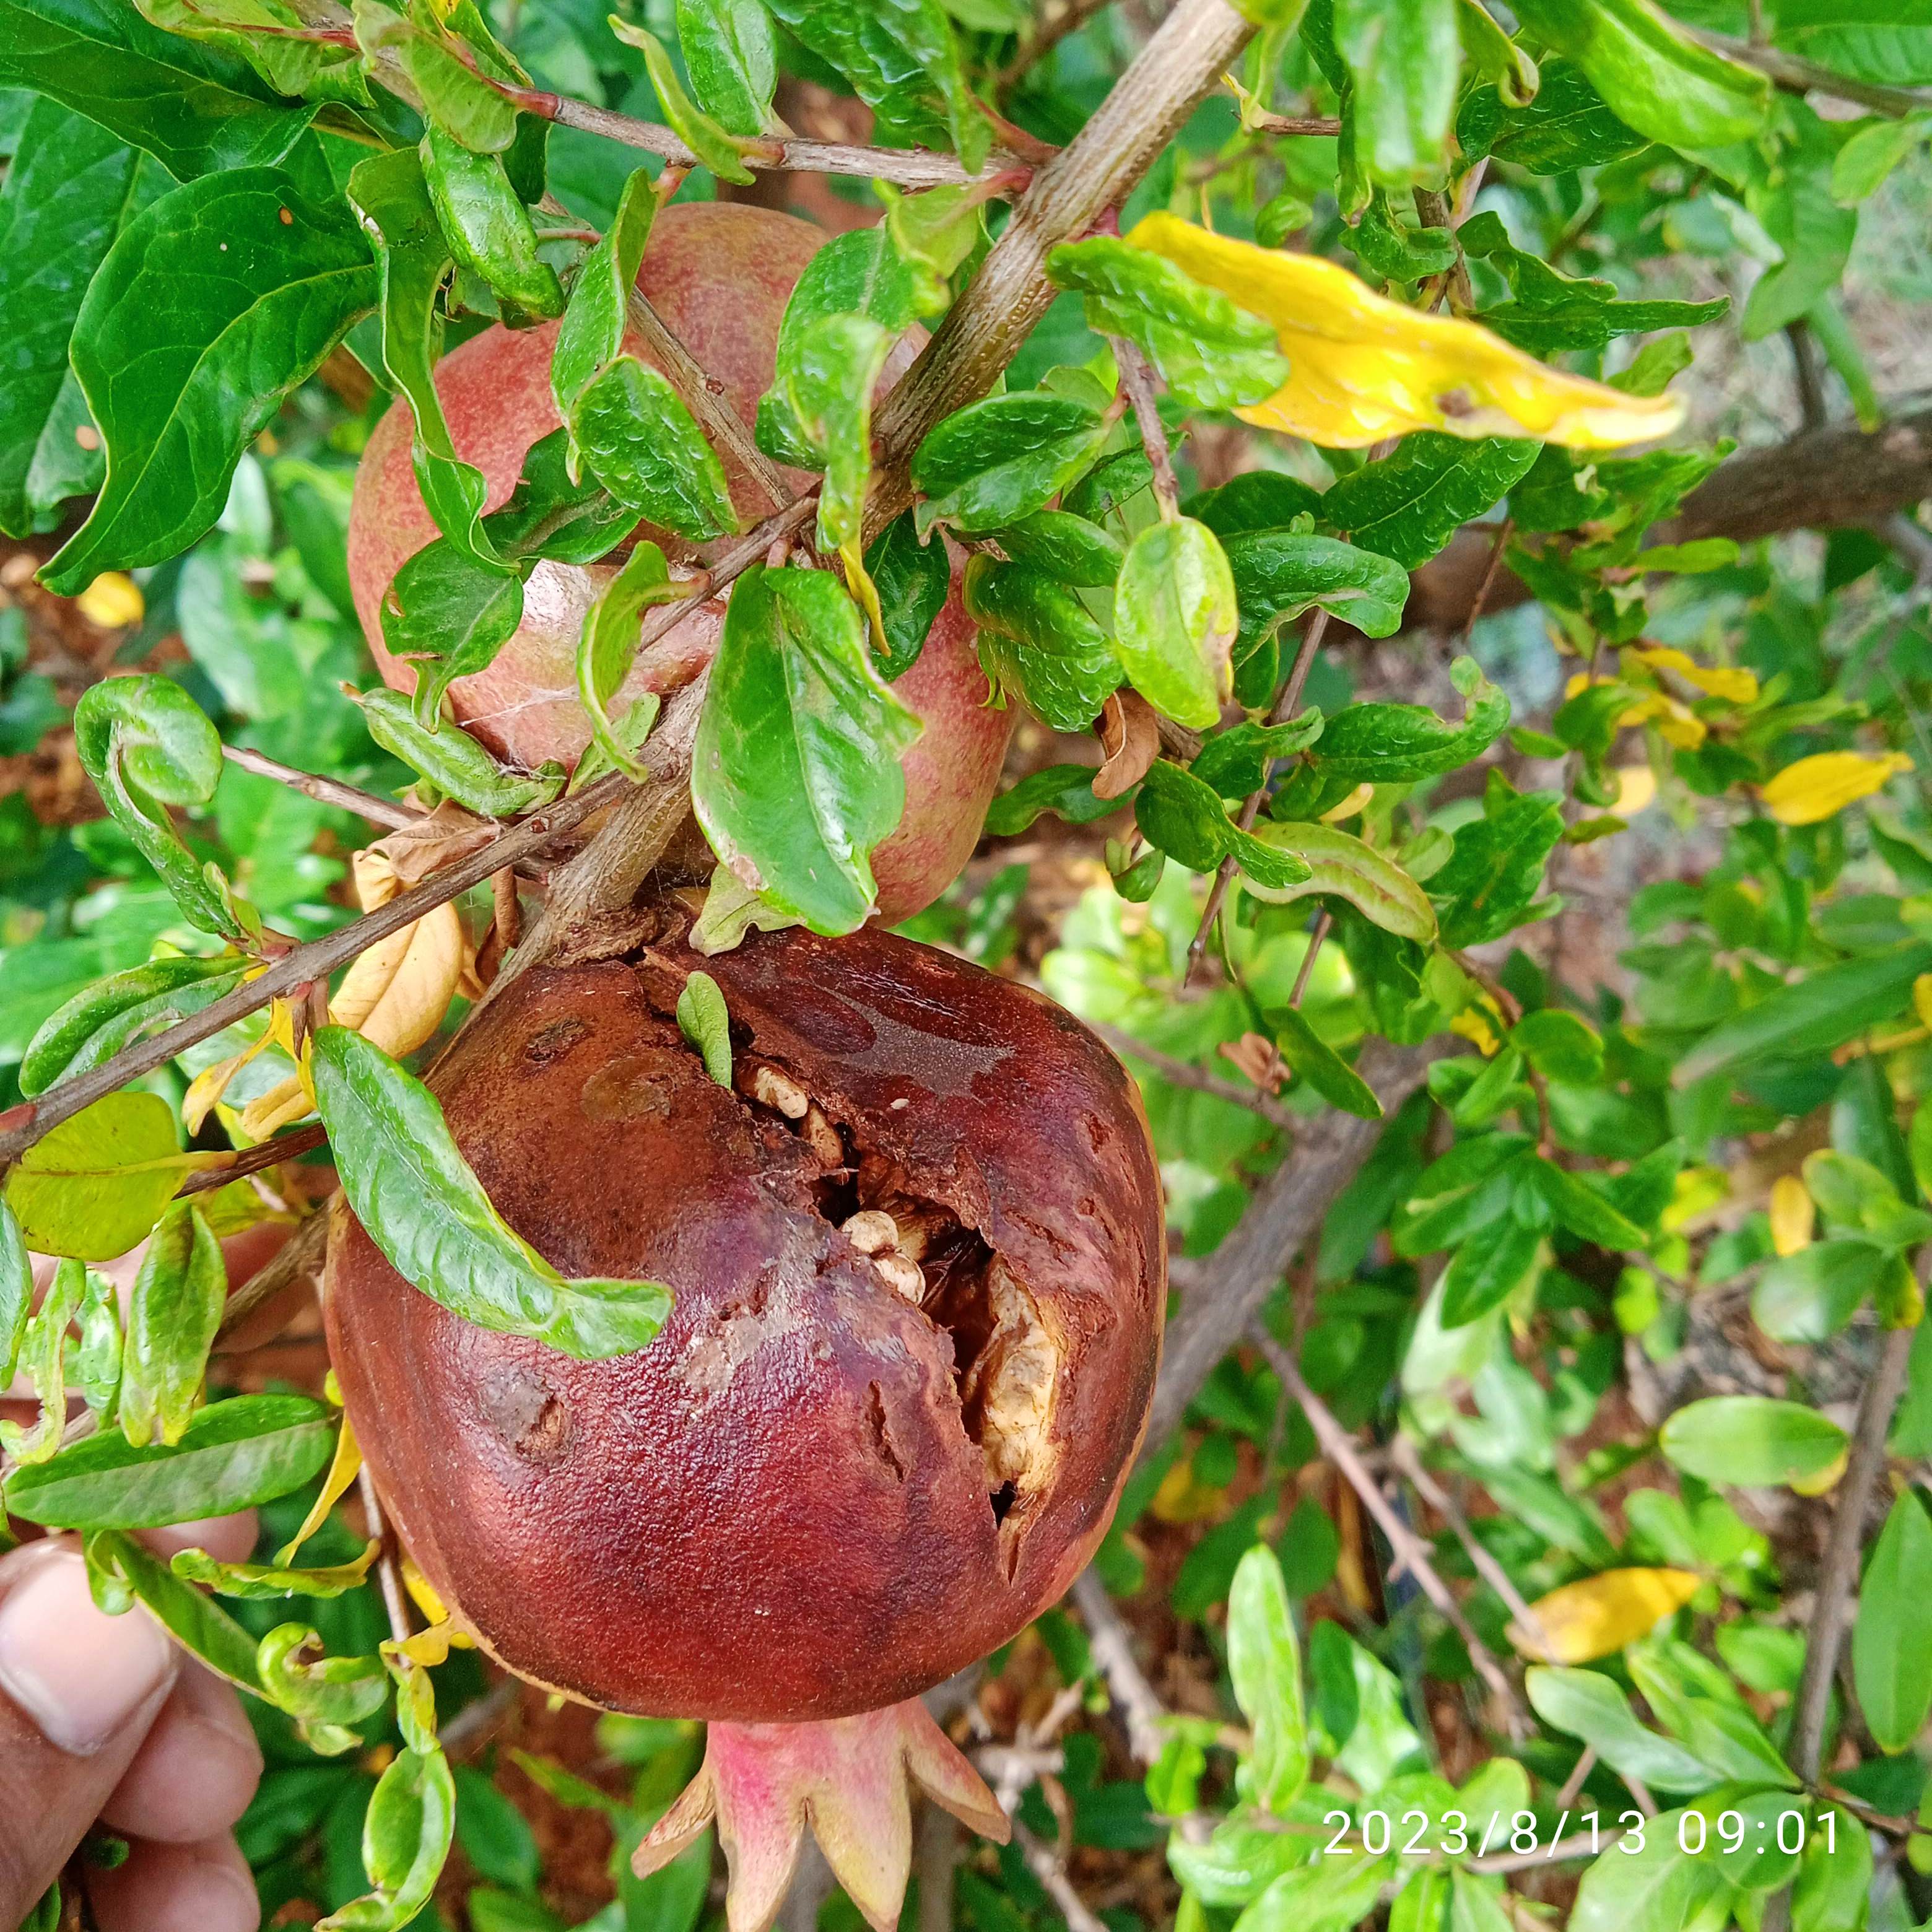
Label: Bacterial_Blight